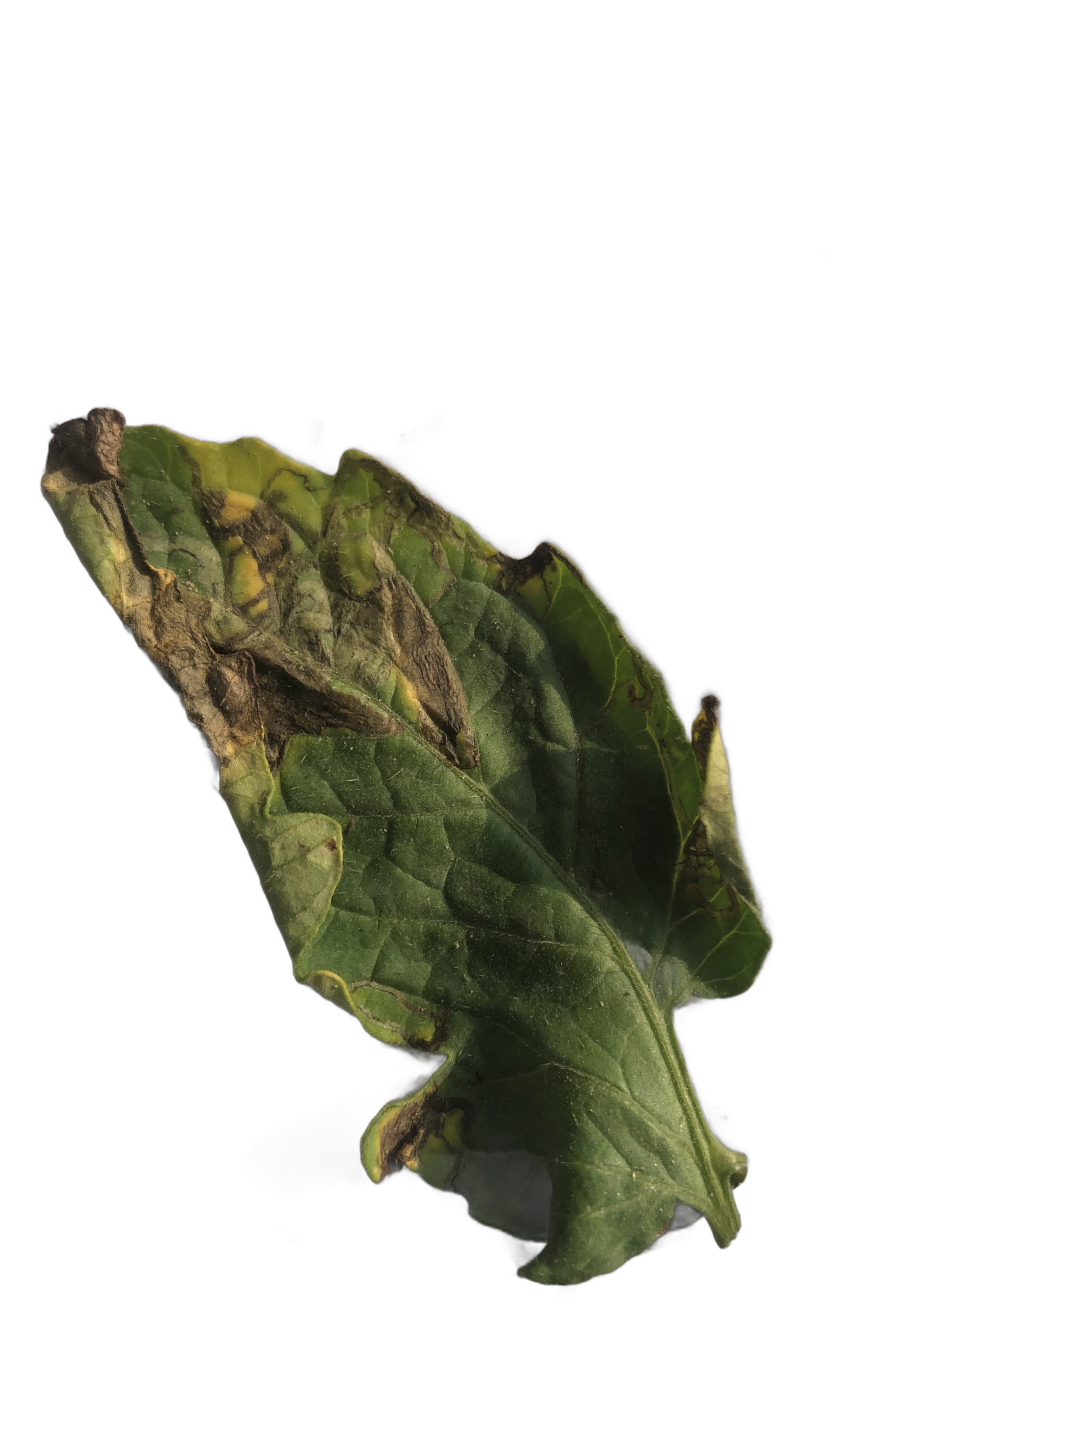
Crop: Tomato
Label: Spot